Kuskusky

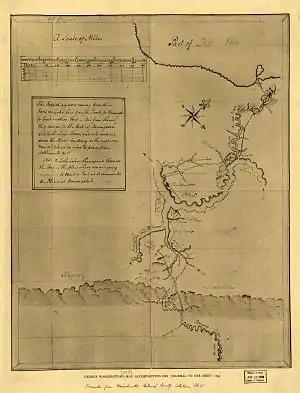

At this time, the rival colonies of Pennsylvania and Virginia were competing against Canada to attain control over the Ohio Country, a source of skins and furs and a geographic middle ground between the eastern colonies and the Mississippi and lands west of it. For Canada, control of the Ohio also facilitated commerce and communication with Louisiana. As the prospect of war between Britain and France grew increasingly imminent, Native American inhabitants of the Ohio River Valley were attempting to maintain their autonomy while extracting valuable trade goods from the Europeans. In November, 1747 Scarouady and other Iroquois leaders visited Philadelphia to sign the "Treaty Between the President and Council of the Province of Pennsylvania and the Ohio Indians," promising a military alliance against the French in exchange for supplies and trade goods. The Council obtained £200 worth of goods and sent Croghan to Logstown in April, 1748 to cement the terms of the treaty and secure the tribes' loyalty to the British. Conrad Weiser was to follow in August with more gifts.